The Tale of Despereaux (video game)

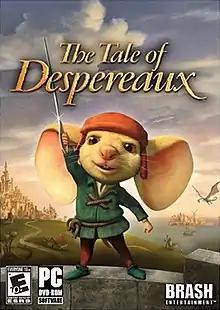
North American Microsoft Windows cover art

The Tale of Despereaux is a 2008 action video game based on the 2008 film of the same name, which itself is based on the 2003 novel of the same name. It was first released for Nintendo DS, Wii, and PlayStation 2. Two weeks later, the game was also released on Microsoft Windows.